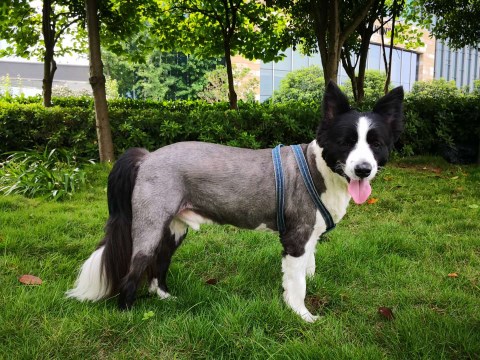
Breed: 2594-n000109-Border_collie